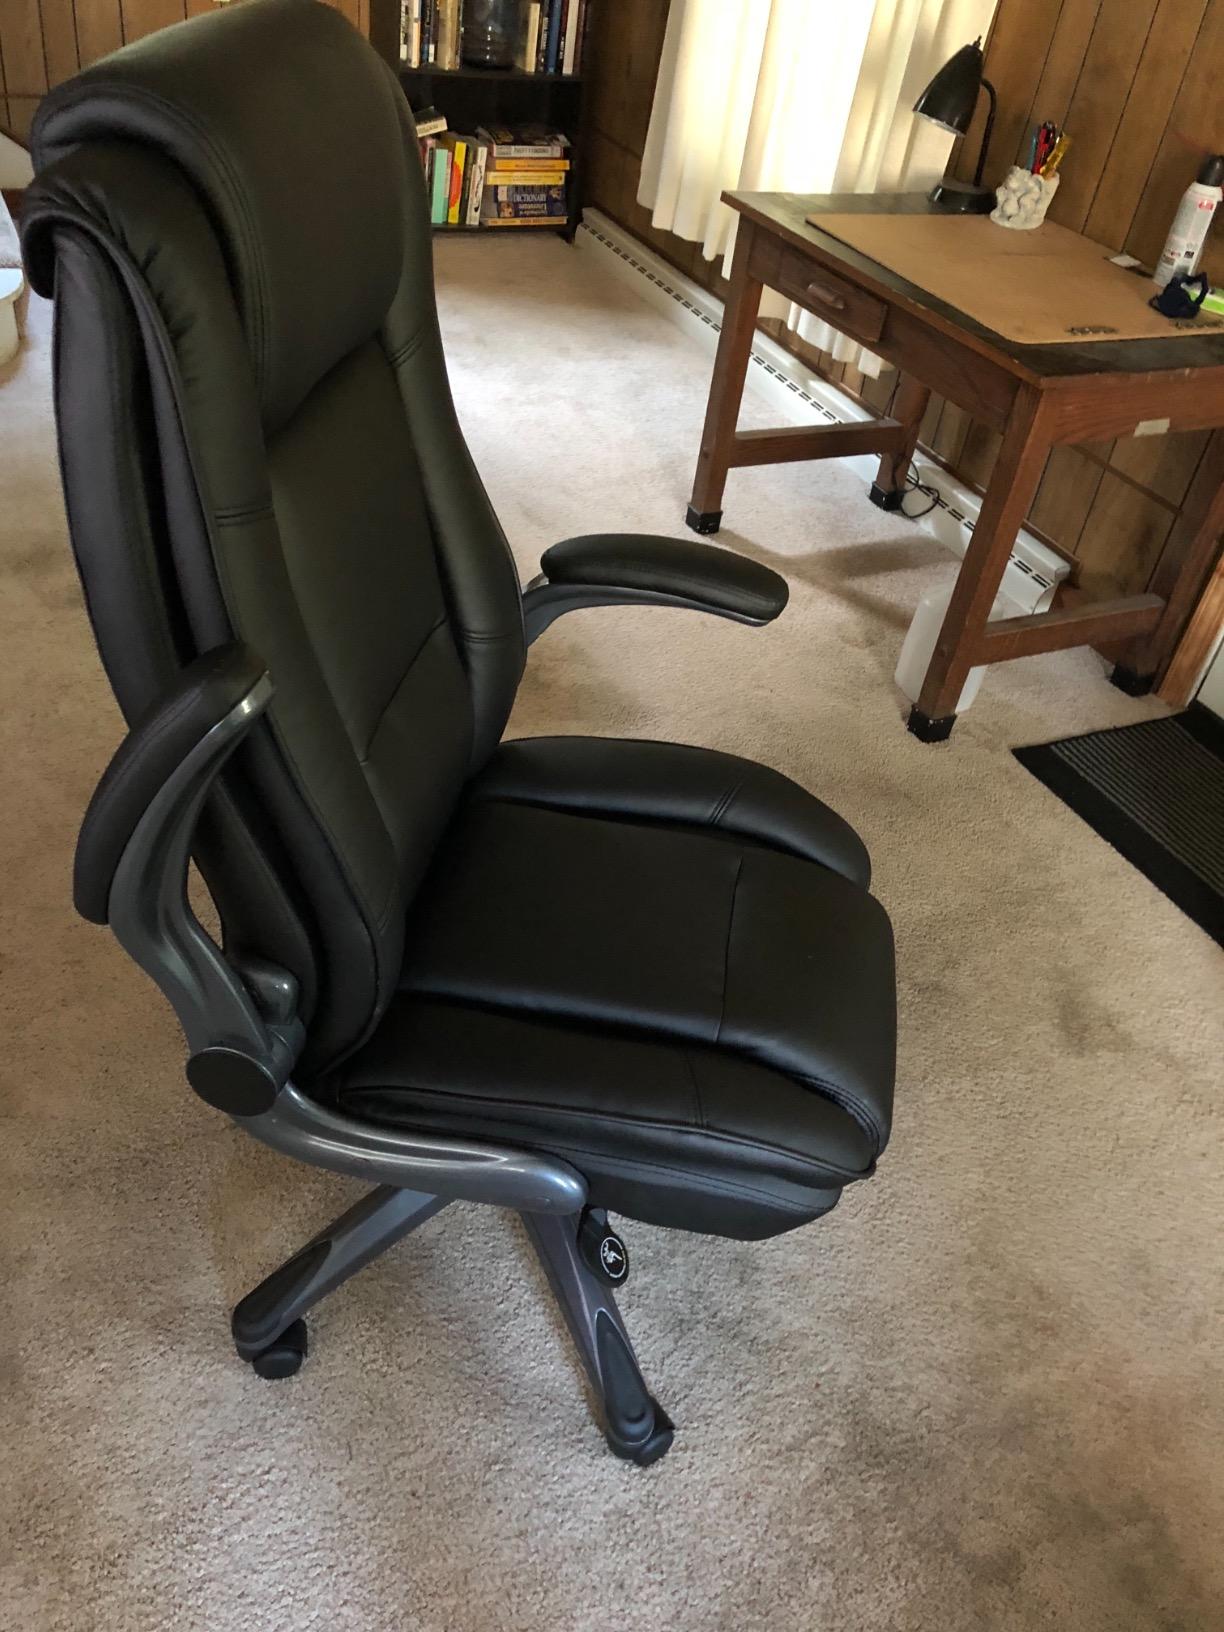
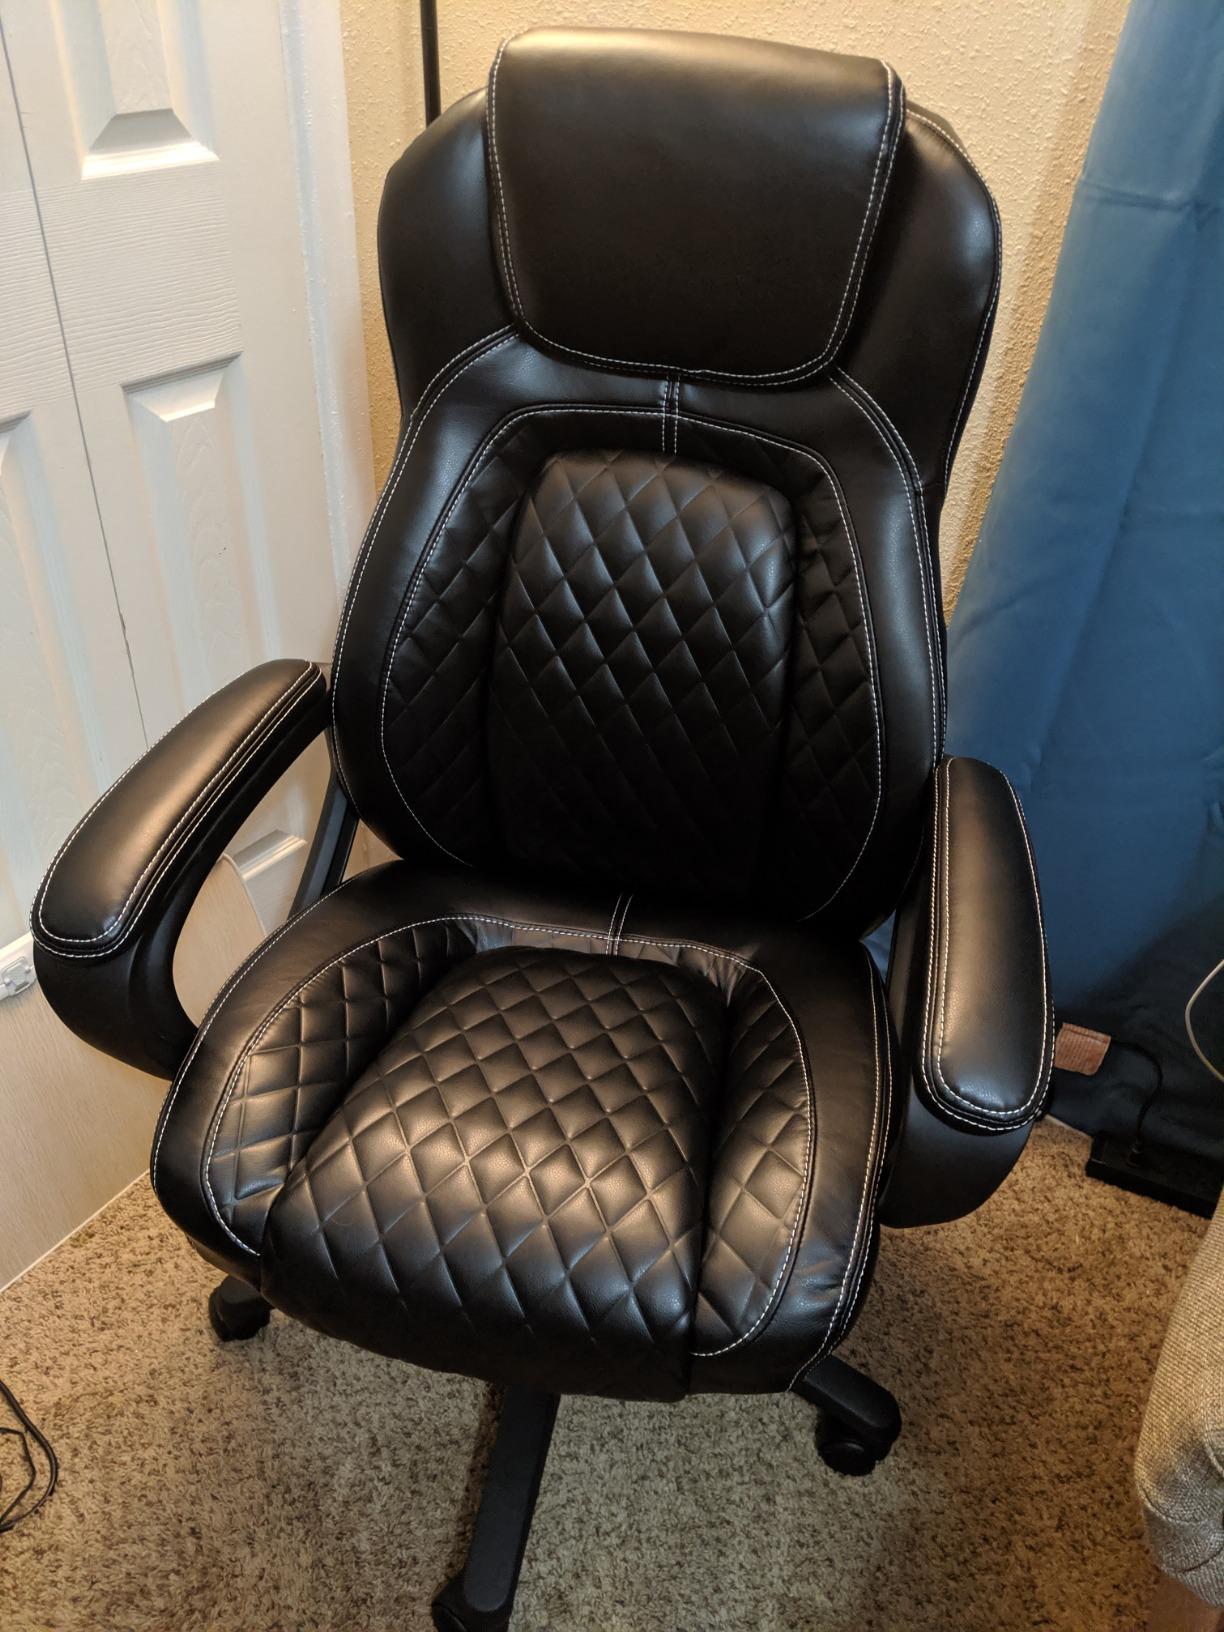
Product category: items_chair
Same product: no